Thomas Plantagenet Bigg-Wither

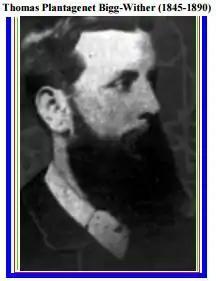

Thomas Plantagenet Bigg-Wither (16 October 1845, in Hampshire – 19 July 1890, in High Seas) was an English engineer and writer.